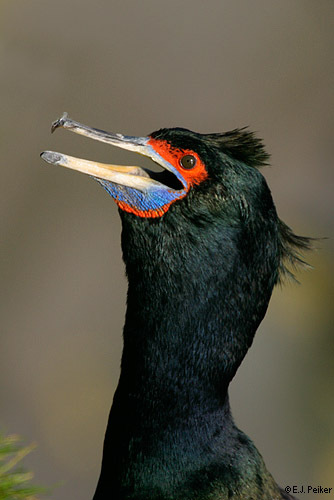
the bird has black crown, nape and throat fully covered in black color.
this is a black bird with a red eyebrow and a large orange beak.
bird with blackish-green neck and crown, red and blue around its eyes and mouth, and a yellow beak.
this dark bird has a black crown and a really long bill.
comically small face on robust head with jet black body with oily sheen, small red face mask with blue on the chin below a longer beak with hook on upper bill.
this black bird has a long but narrow head, a red and blue face, and a long sturdy-looking tan bill.
this is a black bird that has a red and blue superciliary.
a black bird with a long neck, and a blue and red face.
this bird has a black body with a very long beak with an orange and blue base and a very long neck
this bird has wings that are this bird has a long neck and a red face
Species: Red Faced Cormorant